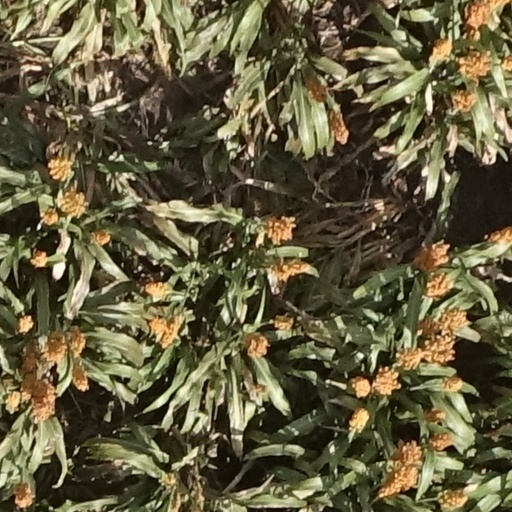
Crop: sorghum